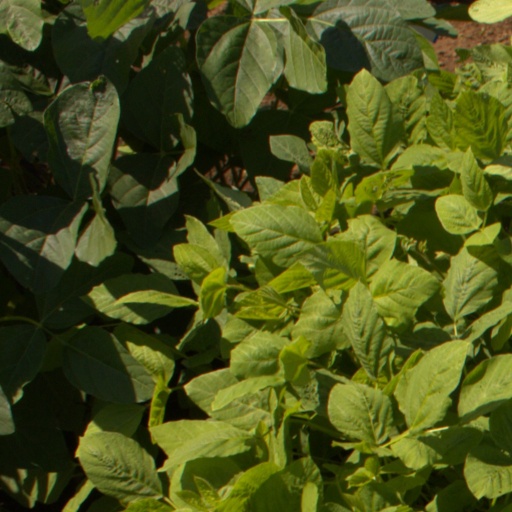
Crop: soybean